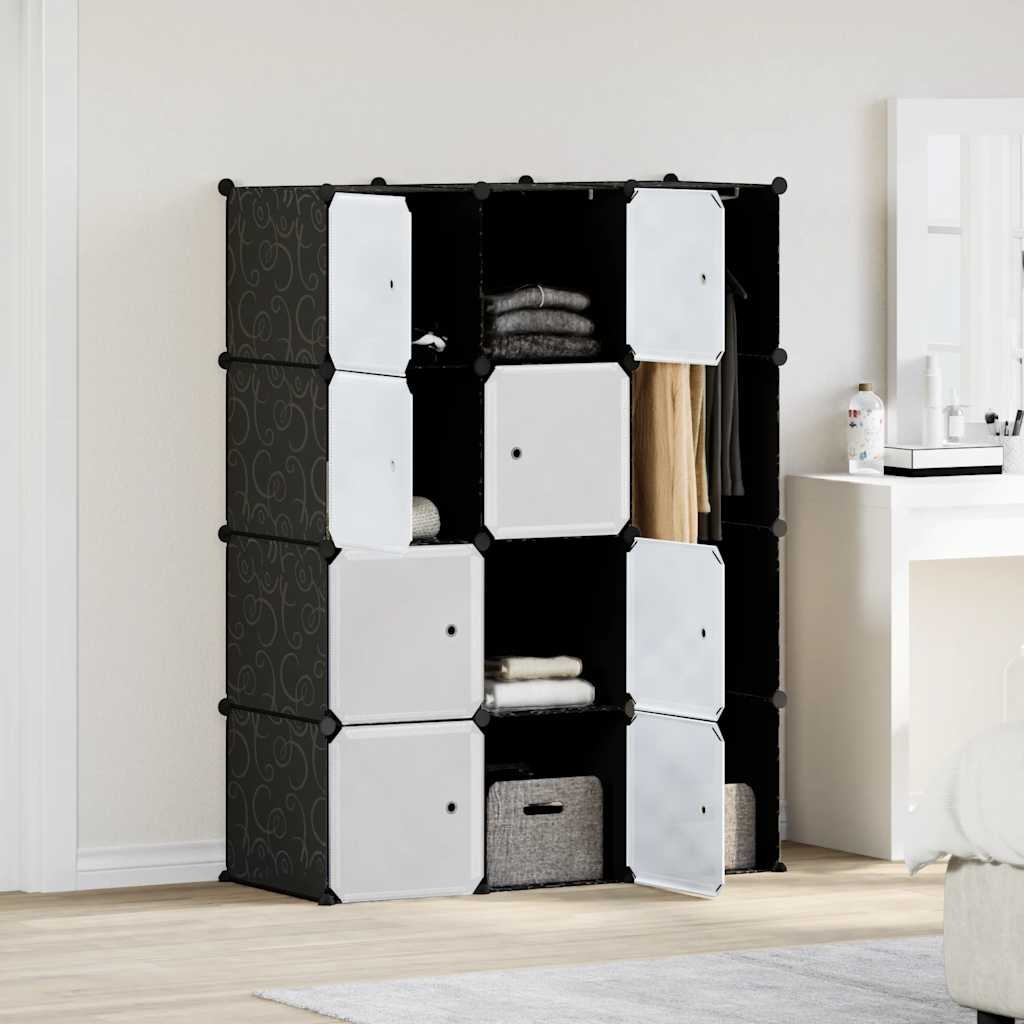
Armadio Modulare con 9 Scomparti 109x36,5x143 cm Nero e Bianco
Questo funzionale armadio modulare non è solo molto elegante, ma manterrà i tuoi vestiti e le tue scarpe ben organizzati. Sarà una grande aggiunta al tuo vivaio, soggiorno, corridoio o camera da letto. L'armadio è realizzato con elementi in plastica e filo di acciaio cromato, che lo rende facile da pulire. Grazie al suo design intelligente, l'armadio può essere configurato rapidamente e facilmente in diverse configurazioni, per adattarsi allo spazio o al tuo umore. Si prega di evitare di mettere troppo pressione sugli scaffali e di notare che la plastica è infiammabile. Colore: nero e bianco Dimensioni: 109 x 36,5 x 143 cm Materiale: Plastica Istruzioni incluse 9 scomparti: 8 scomparti chiusi + 1 vano appeso aperto Capacità massima di carico (totale): 12 kg Capacità massima di carico per ripiano: 3 kg Avvertenza: Per evitare il ribaltamento questo prodotto deve essere utilizzato con il dispositivo di fissaggio a parete fornito. Legal Documents: Maggiori dettagli su come evitare il rovesciamento dei mobili sono disponibili qui Colore: nero e bianco Dimensioni: 109 x 36,5 x 143 cm Materiale: Plastica Istruzioni incluse 9 scomparti: 8 scomparti chiusi + 1 vano appeso aperto Capacità massima di carico (totale): 12 kg Capacità massima di carico per ripiano: 3 kg Avvertenza: Per evitare il ribaltamento questo prodotto deve essere utilizzato con il dispositivo di fissaggio a parete fornito. Legal Documents: Maggiori dettagli su come evitare il rovesciamento dei mobili sono disponibili qui
Brand: vidaXL
Category: Furniture > Cabinets & Storage > Armoires & Wardrobes > Corner Wardrobes